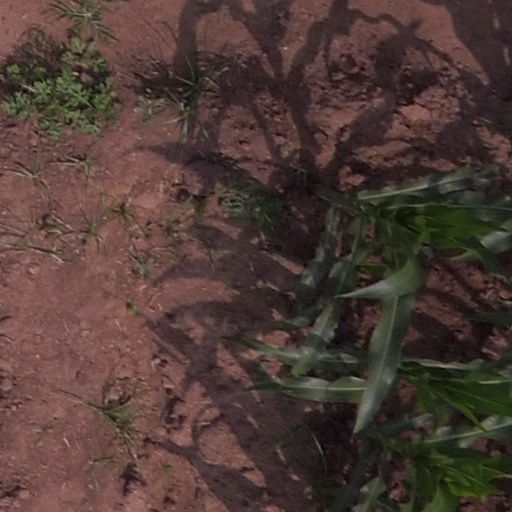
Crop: maize; corn